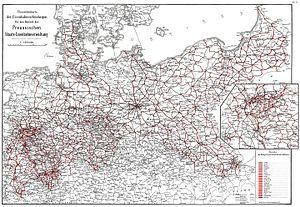
Les Chemins de fer d'État de la Prusse, Preußische Staatseisenbahnen en allemand, désignent les entreprises ferroviaires qui étaient propriété ou sous l'administration de l'État prussien.